Daikin Park

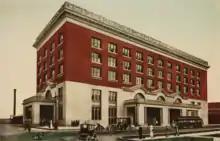
An illustration of Union Station, 1913

With an original estimated cost of US$1 million, Union Station was constructed by the American Construction Company for an eventual total of five times that amount. Exterior walls were constructed of granite, limestone, and terracotta, while the interior used an extensive amount of marble. It was completed and opened on March 1, 1911. At the time, Houston, with 17 railways, was considered the main railroad hub of the Southern United States. This is also evident by the Seal of Houston, which prominently features a locomotive. Two more floors were added the following year.